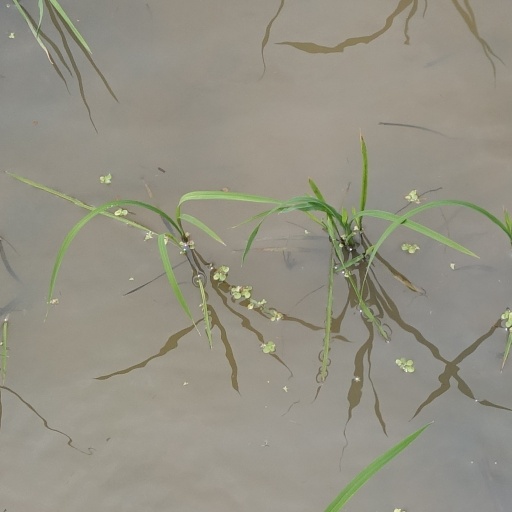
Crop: rice